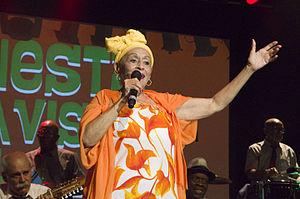
Le Buena Vista Social Club était une boîte de nuit dans la banlieue de La Havane à Cuba. Après la révolution cubaine de 1959, cette boîte de nuit fut détruite.